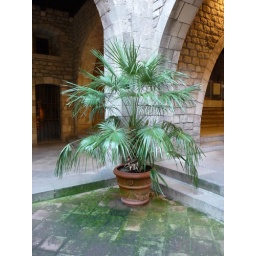
Elegant pot plant in a corner of the square in Barcelona.